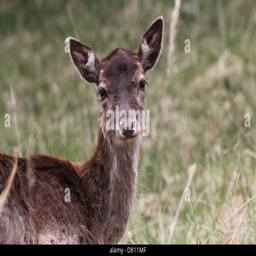
close - up portrait of the head and upper body of biological species